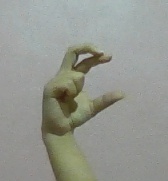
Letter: thal